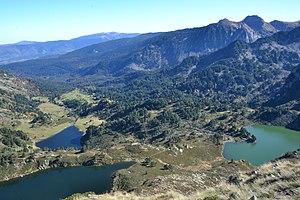
Vue sur trois des étangs de Rabassoles (Ariège, France).
Le pic de Tarbésou est un sommet des Pyrénées françaises situé dans l'Ariège.